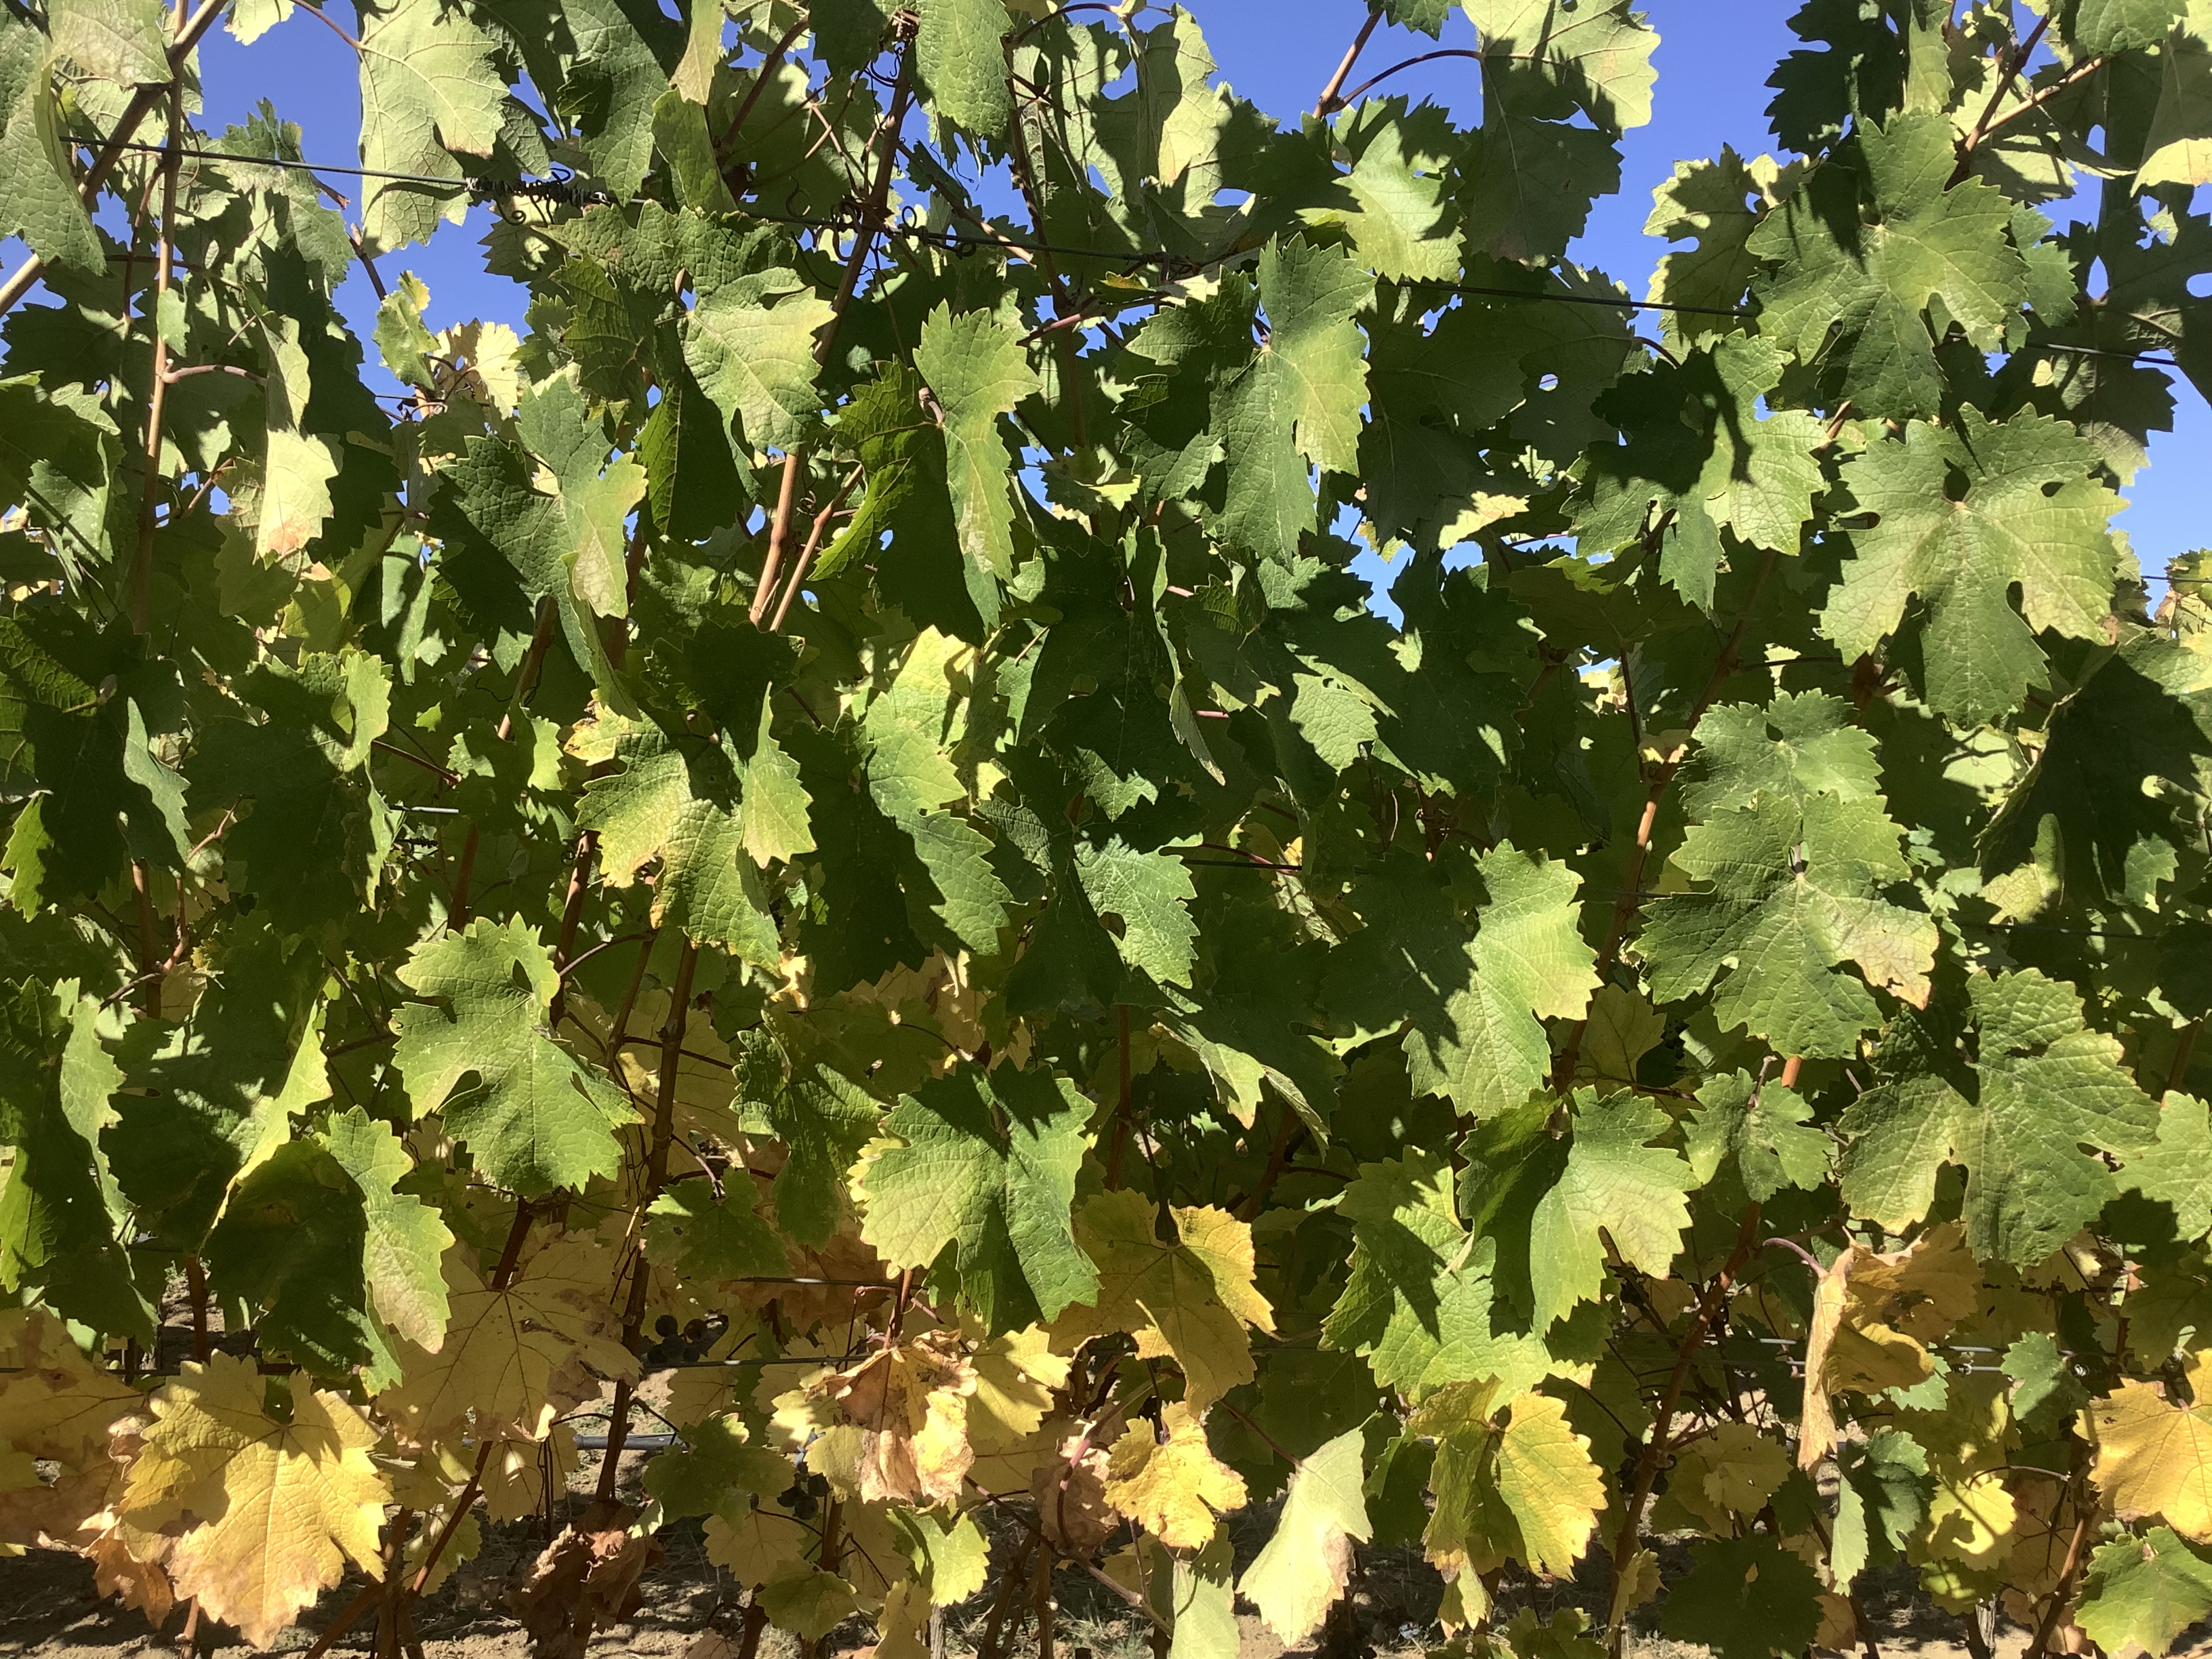
Label: No Virus